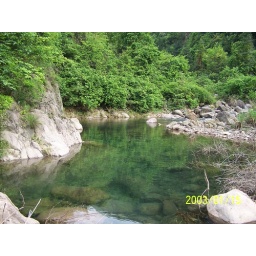
The stream lets the mountain under her skin and dreams the green leaves grow like fish in her arms.